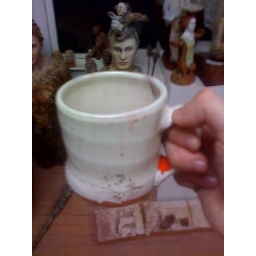
dinner at debra fritts' house and drinking wine from an ayumi horie mug in debra's studio.